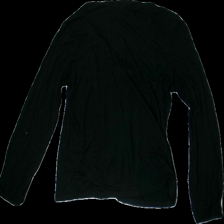
View: back
Type: Top
Category: Ladies
Brand: Lindex
Colors: Black
Material: 100% Viscose
Cut: Regular
Size: L
Price range: <50
Recommended usage: Recycle
Description: Black top with tied knot